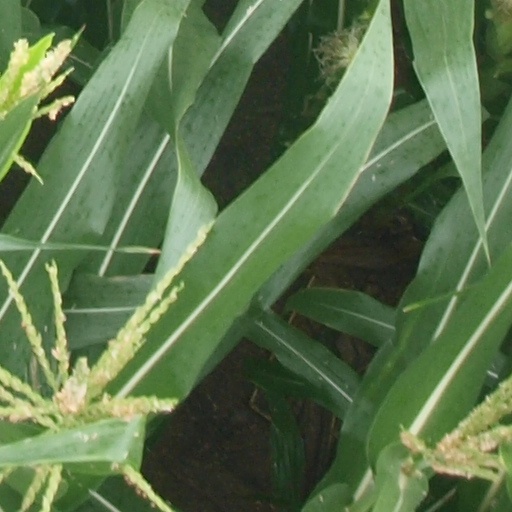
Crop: maize; corn